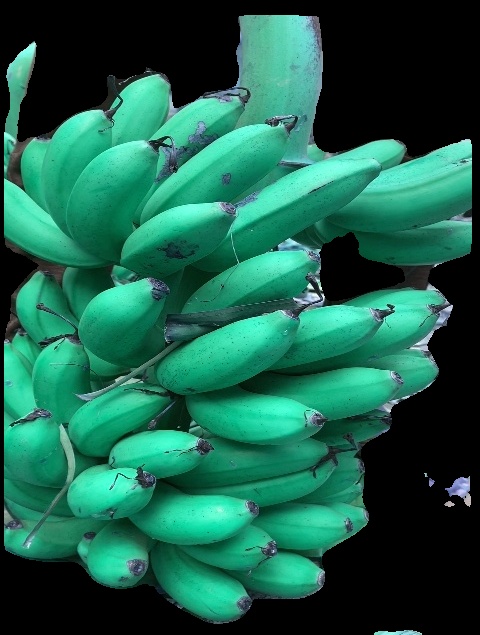
Variety: rasbale
Grade: grade1